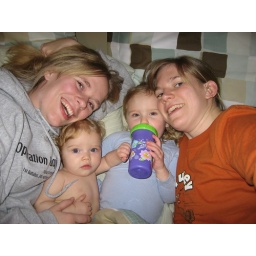
The girls in my bed